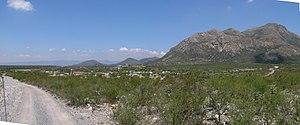
Galeana est une ville de l'état du Nuevo León au Mexique.